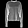
Label: Pullover